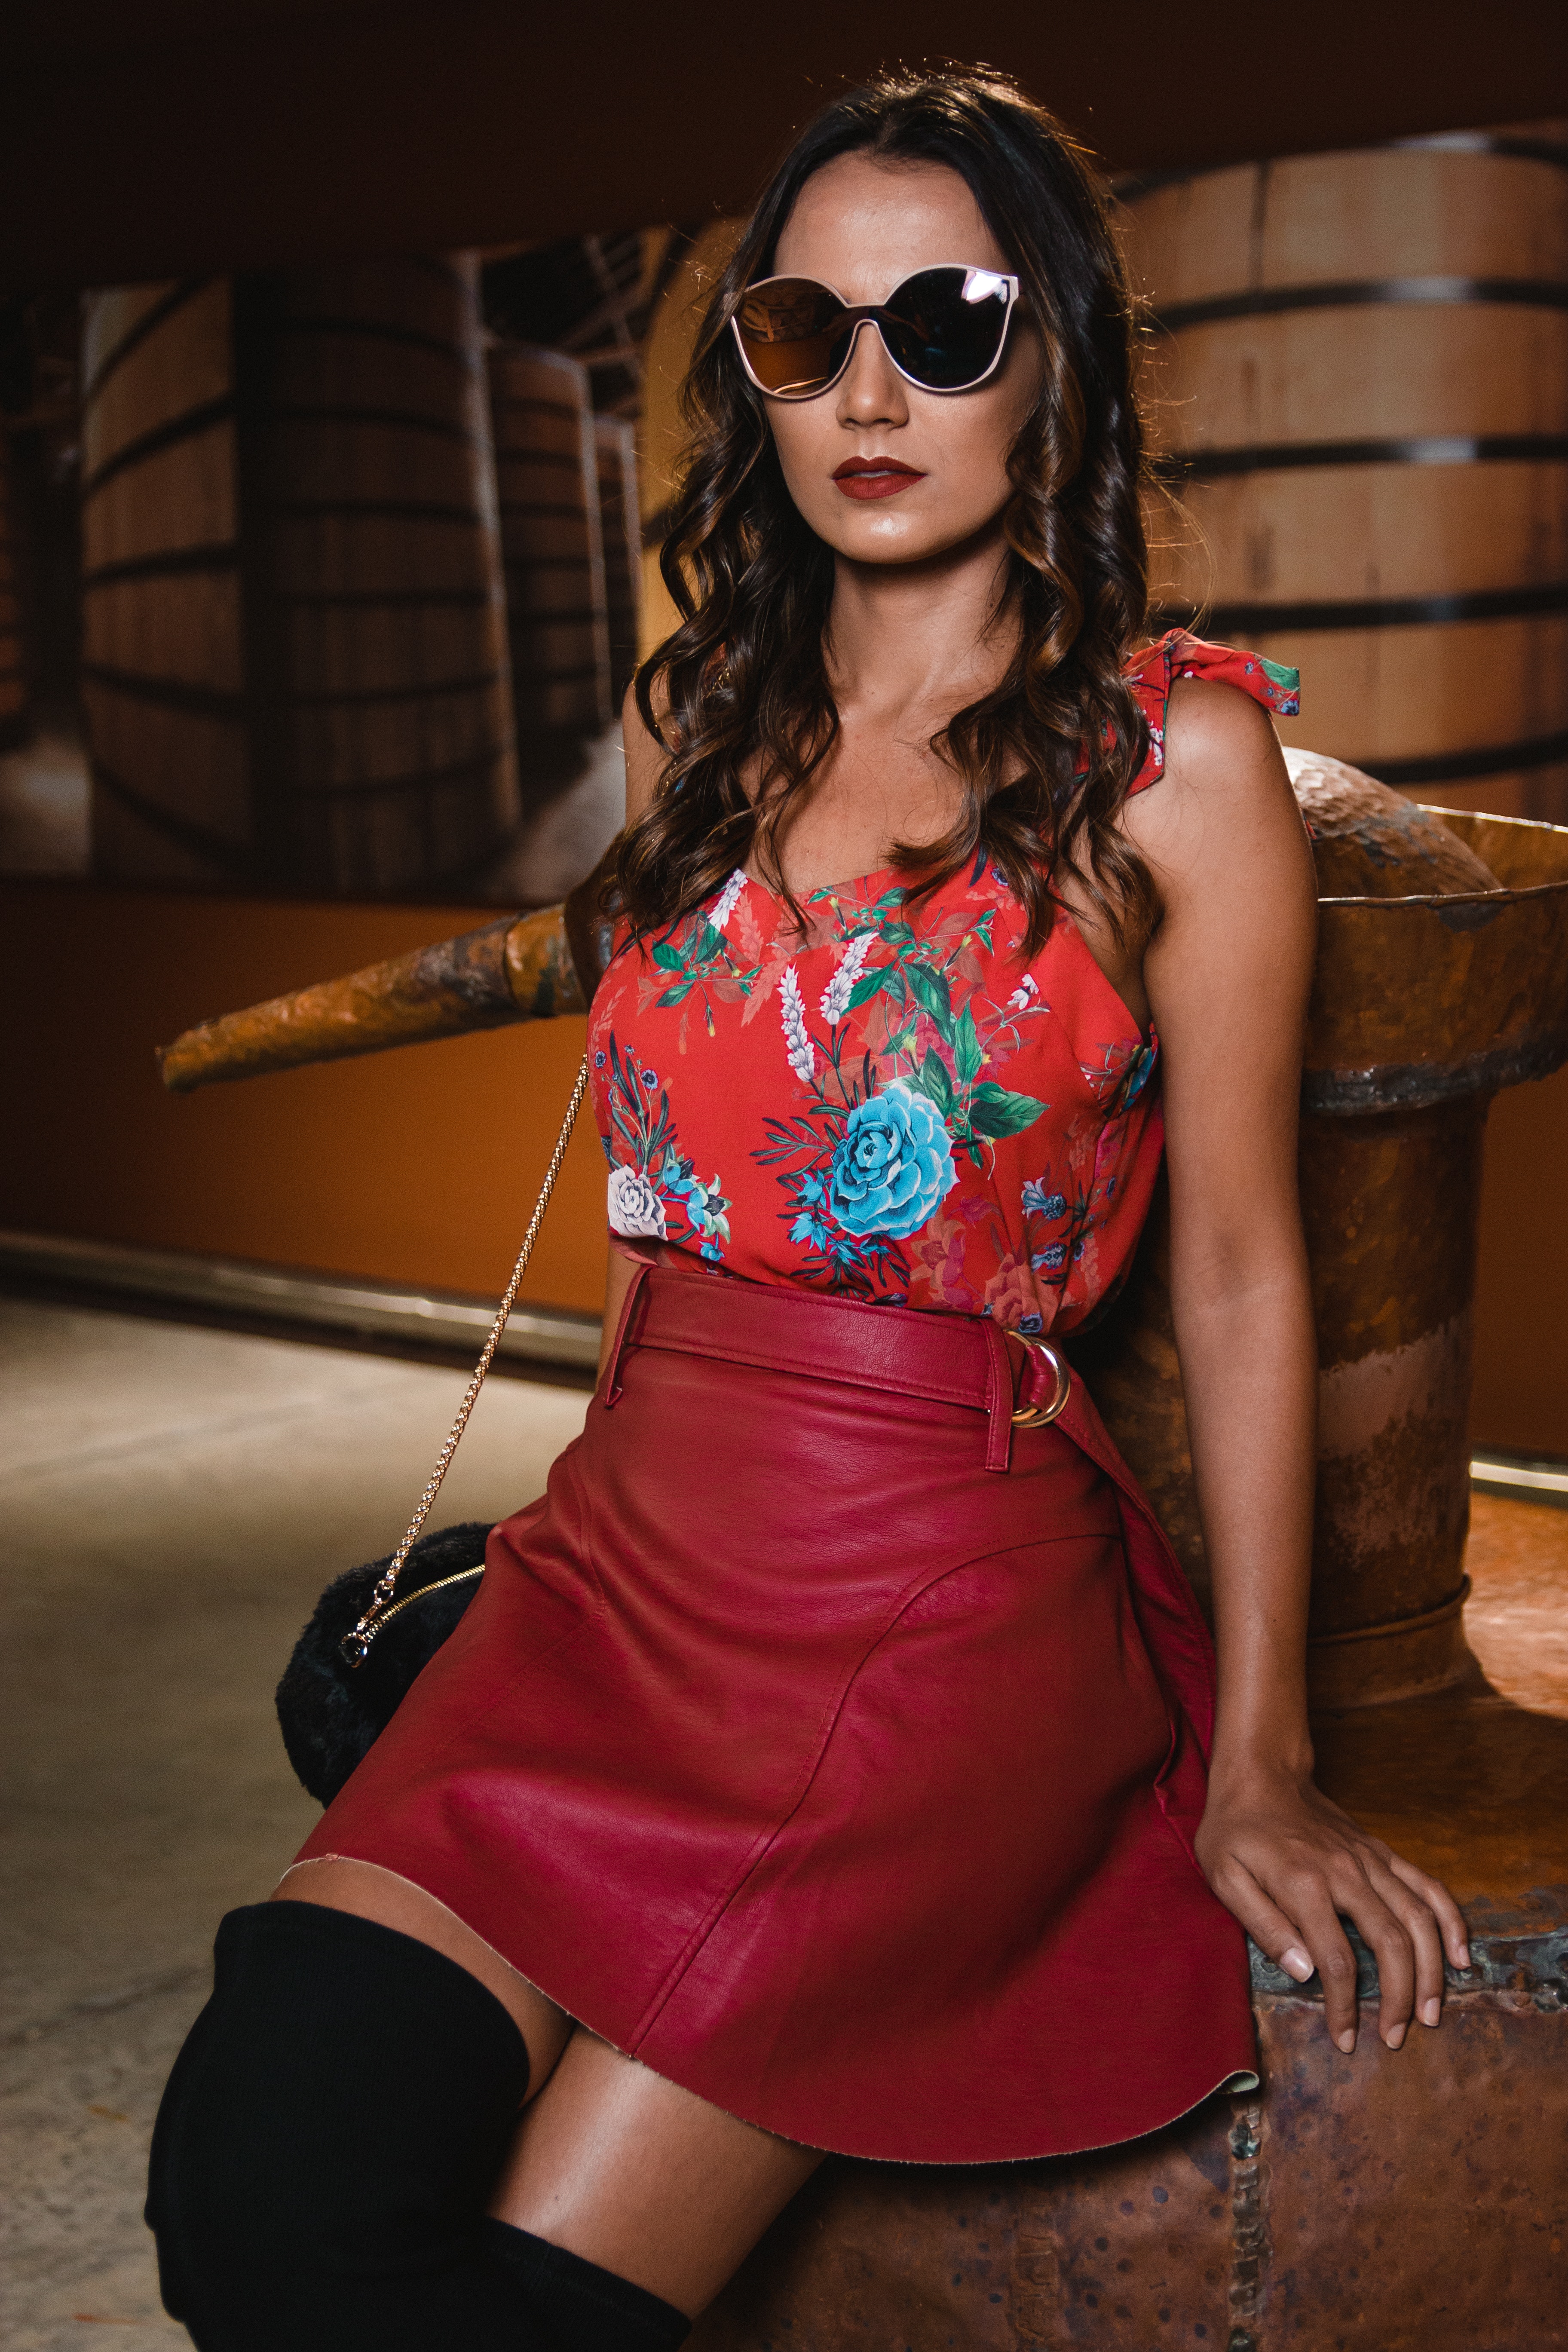
clothing, eyewear, thigh, leg, fashion, pink, glasses, model, photo shoot, human body, sunglasses, fashion design, dress, long hair, muscle, costume, abdomen, brown hair, black hair, sitting, human leg, trunk, waist, magenta, vision care, style, fashion model